Kimber Lee

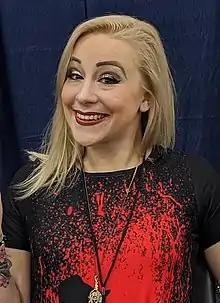
Lee in 2019

Kimberly Ann Frankele (born June 27, 1990), better known by her ring name Kimber Lee, is a retired American professional wrestler. She is known for her work on both the American and international independent circuits, most notably as part of The Kimber Bombs alongside Cherry Bomb. Collectively, they have concurrently held both the Shine Tag Team Championship and the Shimmer Tag Team Championship. She has also formerly held the WSU Tag Team Championship along with Annie Social, and the Chikara Grand Championship as Princess KimberLee. She also wrestled for WWE between 2016 and 2018 as Abbey Laith and for Impact Wrestling between 2020 and 2022.